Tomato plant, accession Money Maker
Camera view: vertical (180 deg); turntable rotation: 120 degrees
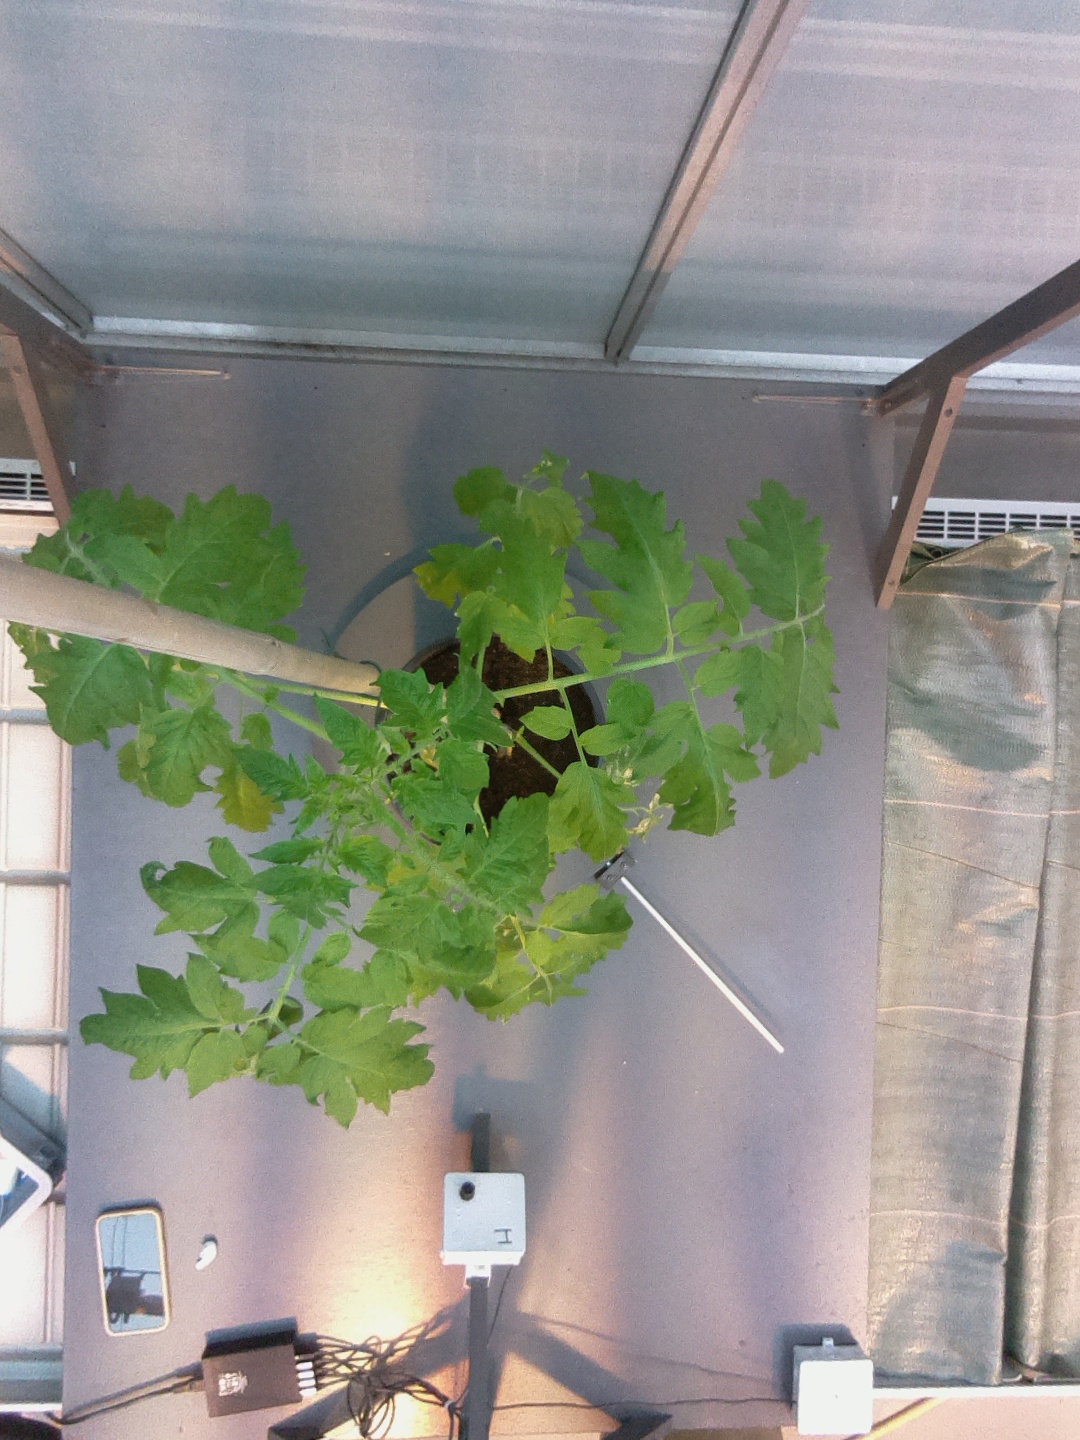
BBCH growth stage 54: 4 inflorescences visible